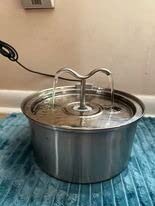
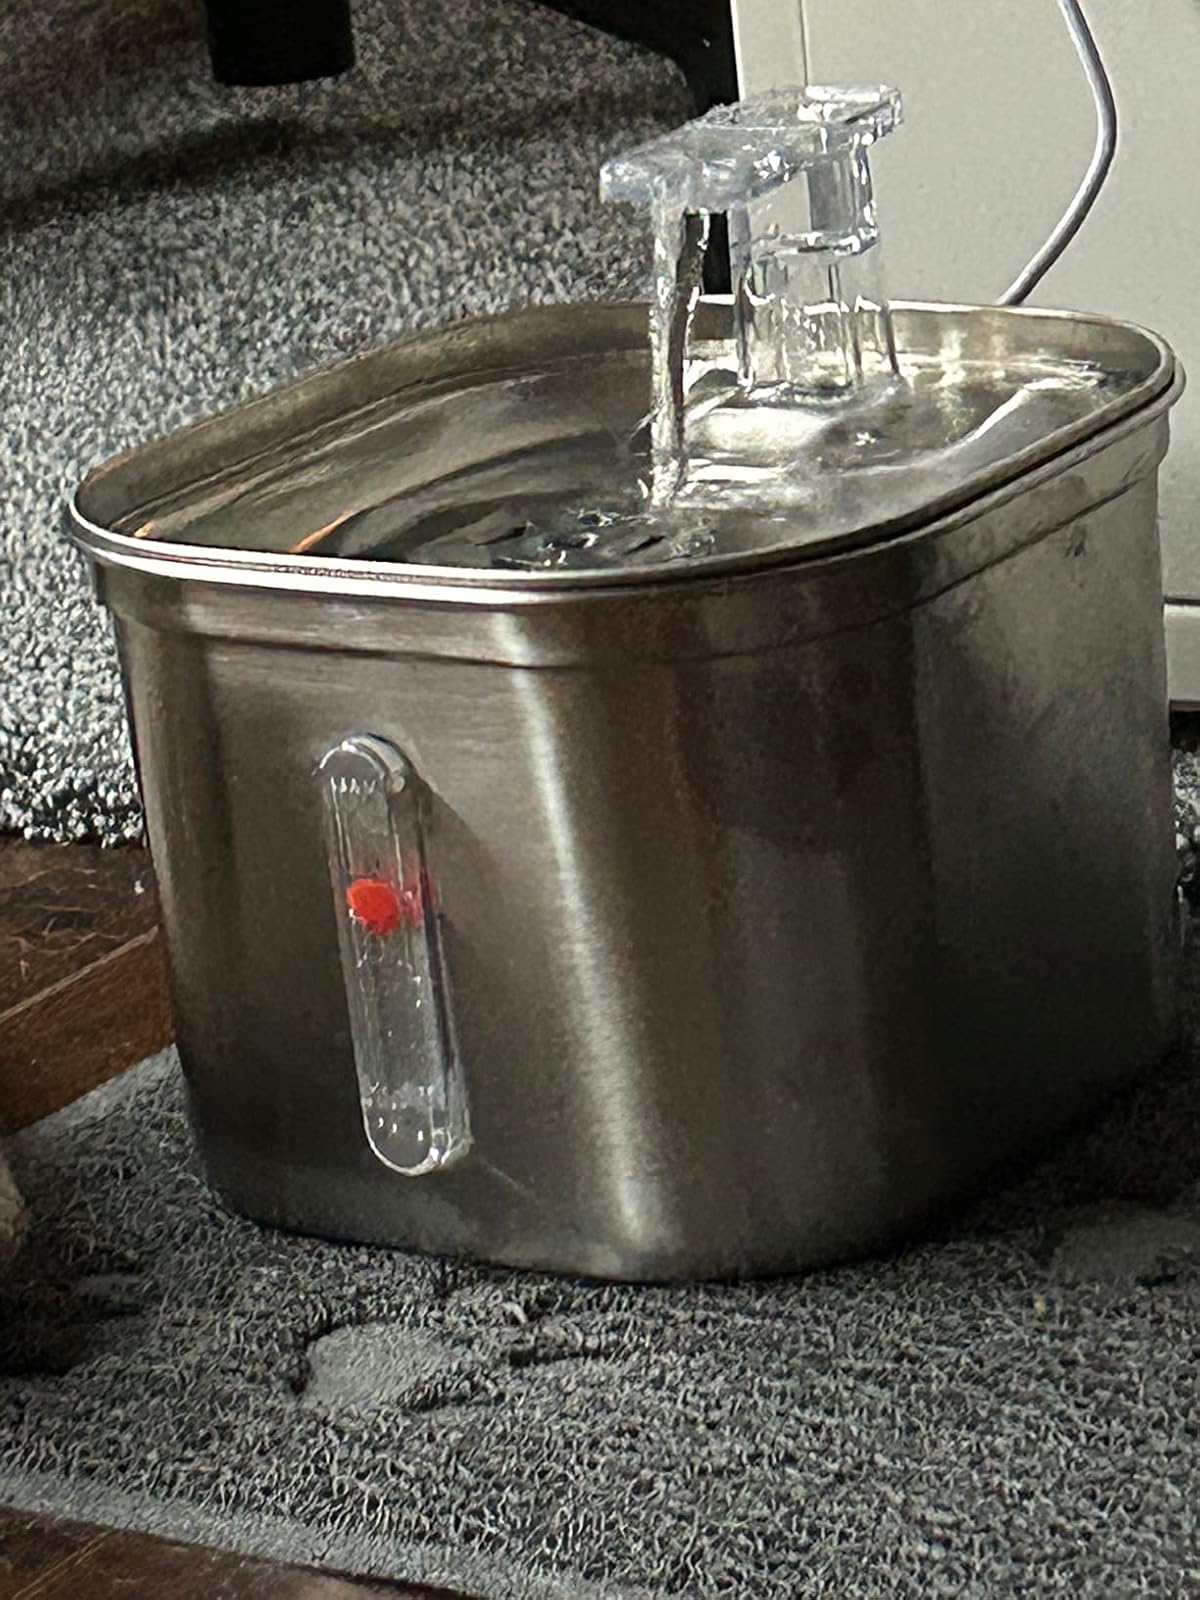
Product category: items_bowl
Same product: no